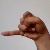
The image shows a hand gesture representing the letter 'J' in Indian Sign Language.